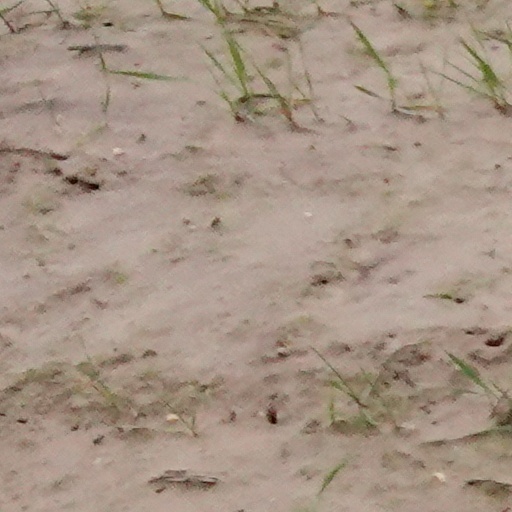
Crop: wheat